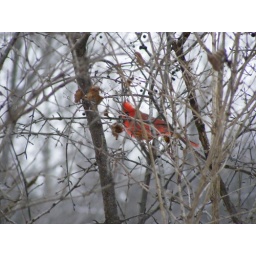
saw this one just beside the frozen lake on the way to the water filtration plant